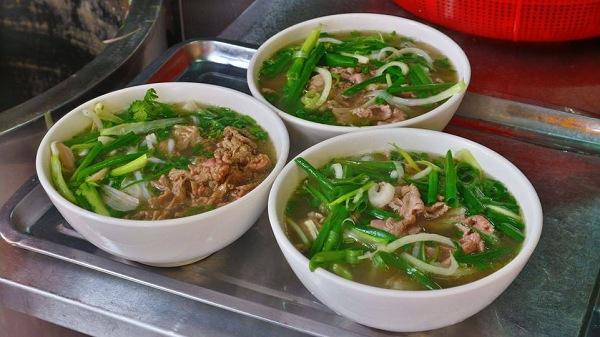
ở trên cái khay có sự xuất hiện của ba bát phở